Causes of World War I

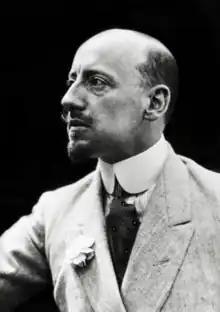
Gabriele D'Annunzio, national poet ("vate") of Italy and a prominent nationalist revolutionary who was a supporter of Italy joining the action in World War I

Although the Haldane Mission of February 1912 failed to halt the Anglo-German naval arms race, the race suddenly paused in late 1912 as Germany cut its naval budget. In April 1913, Britain and Germany signed an agreement over the African territories of the Portuguese Empire, which was expected to collapse imminently. (That empire lasted into the 1970s.) Moreover, the Russians were again threatening British interests in Persia and India. The British were "deeply annoyed by St Petersburg's failure to observe the terms of the agreement struck in 1907 and began to feel an arrangement of some kind with Germany might serve as a useful corrective." Despite the 1908 interview in "The Daily Telegraph", which implied that Kaiser Wilhelm wanted war, he came to be regarded as a guardian of peace. After the Moroccan Crisis, in the Anglo-German press wars, previously an important feature of international politics during the first decade of the century, virtually ceased. In early 1913, H. H. Asquith stated, "Public opinion in both countries seems to point to an intimate and friendly understanding." The end of the naval arms race, the relaxation of colonial rivalries, and the increased diplomatic co-operation in the Balkans all resulted in an improvement in Germany's image in Britain by the eve of the war.